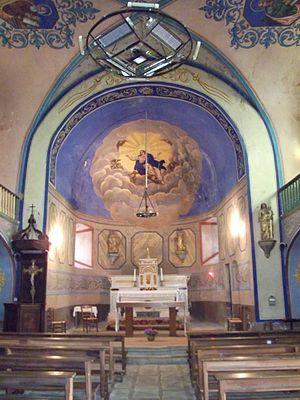
Choeur de l'église Saint-andéol de Saint-Andéol-de-Vals
Saint-Andéol-de-Vals est une commune française située dans le département de l'Ardèche, en région Auvergne-Rhône-Alpes.
Andéol du Vivarais est considéré comme un saint par les catholiques romains et les orthodoxes. Il est né à Smyrne au IIᵉ siècle.